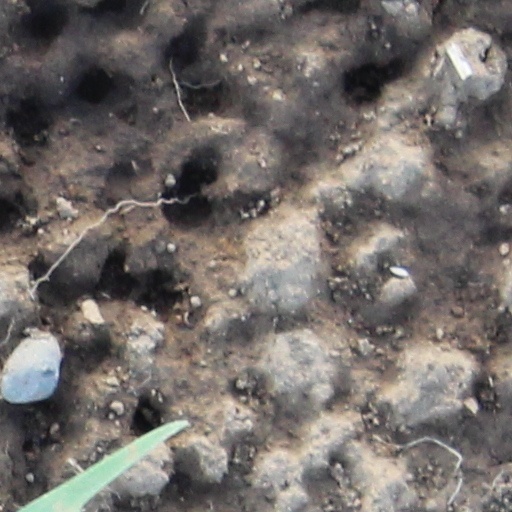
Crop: wheat